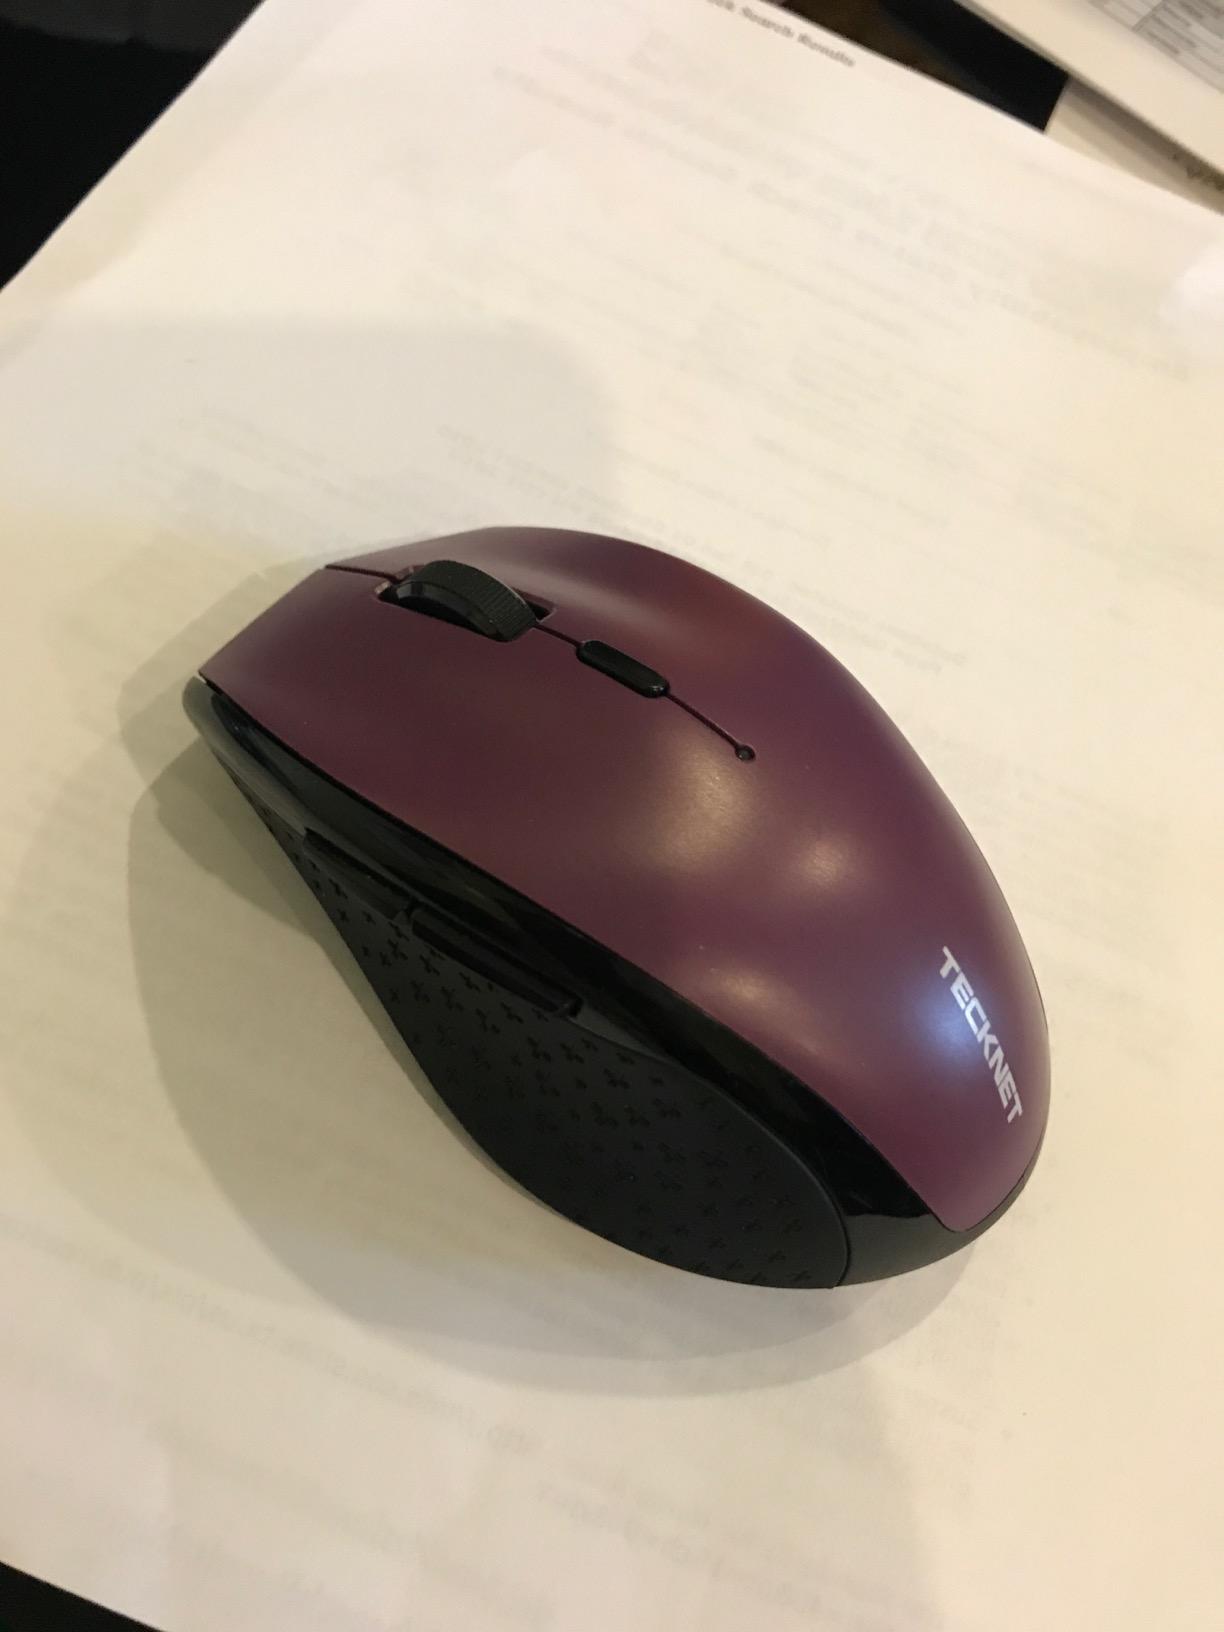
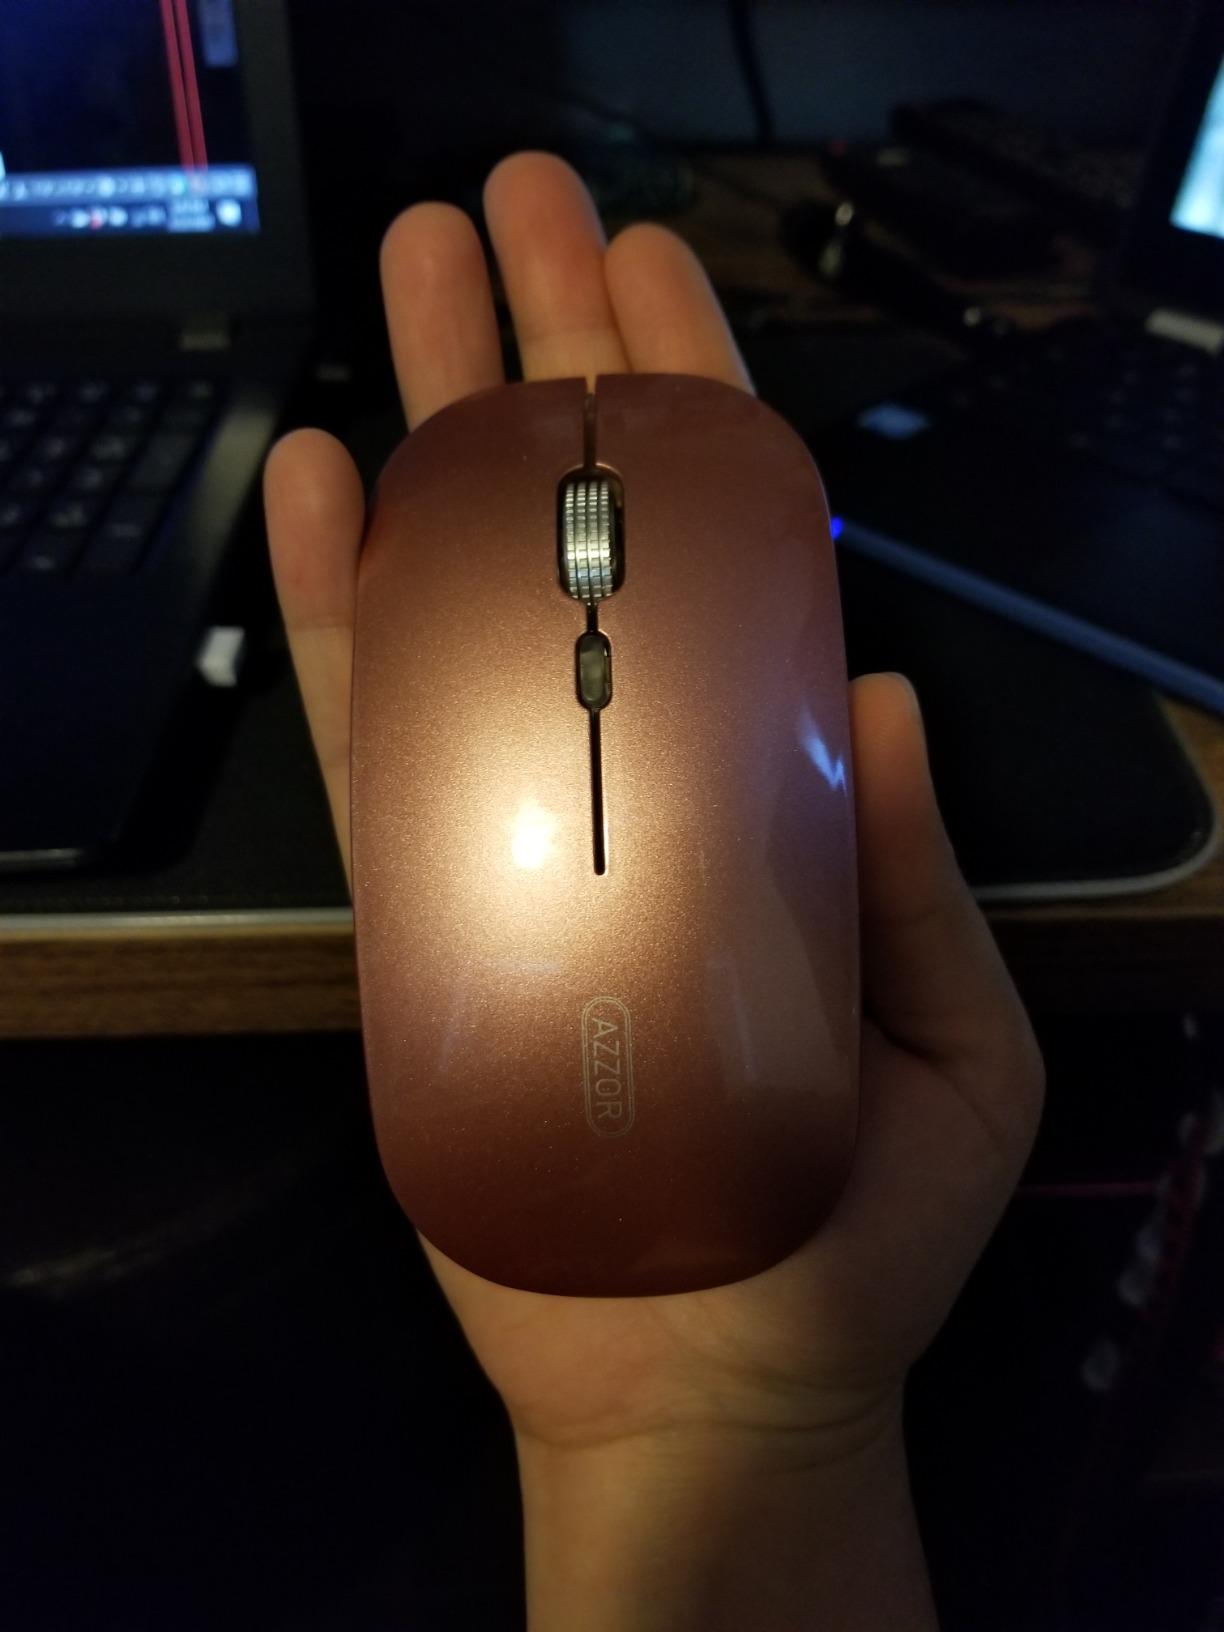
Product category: mouse
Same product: no